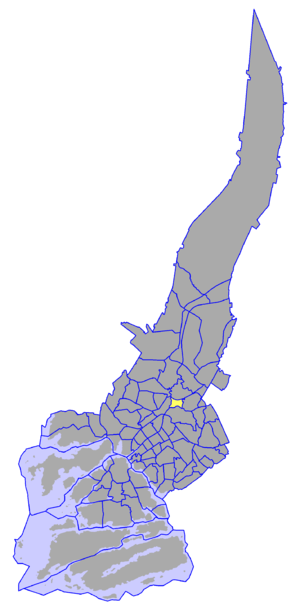
Koroinen est un quartier de Turku en Finlande.